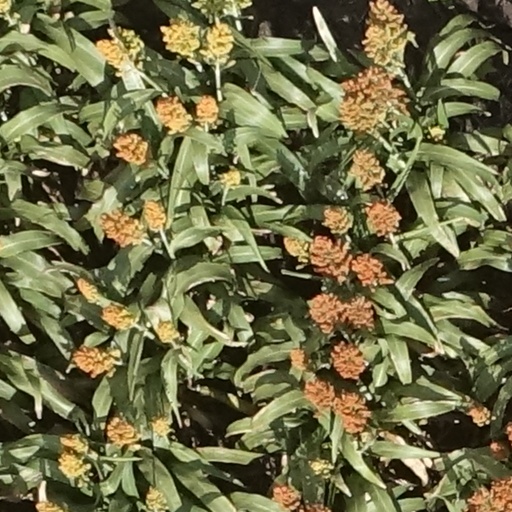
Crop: sorghum